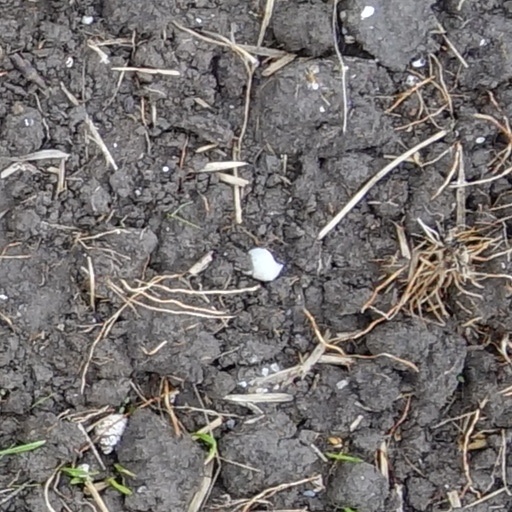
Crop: wheat